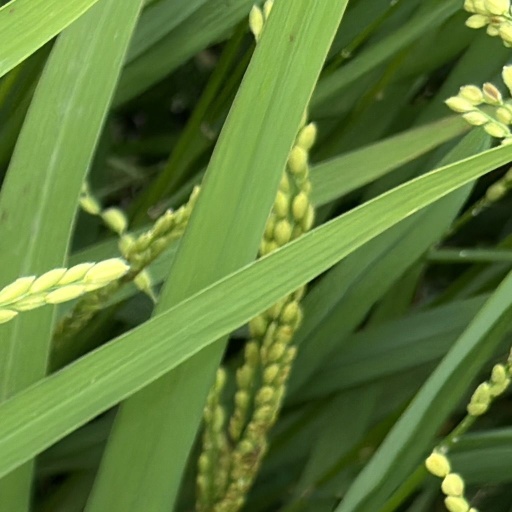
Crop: rice